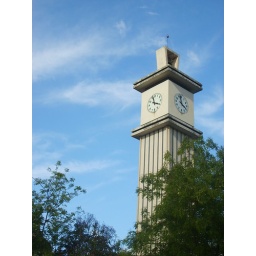
The clock tower in Somoto, a really wonderful town in Nicaragua. This clock goes off every 15 minutes.